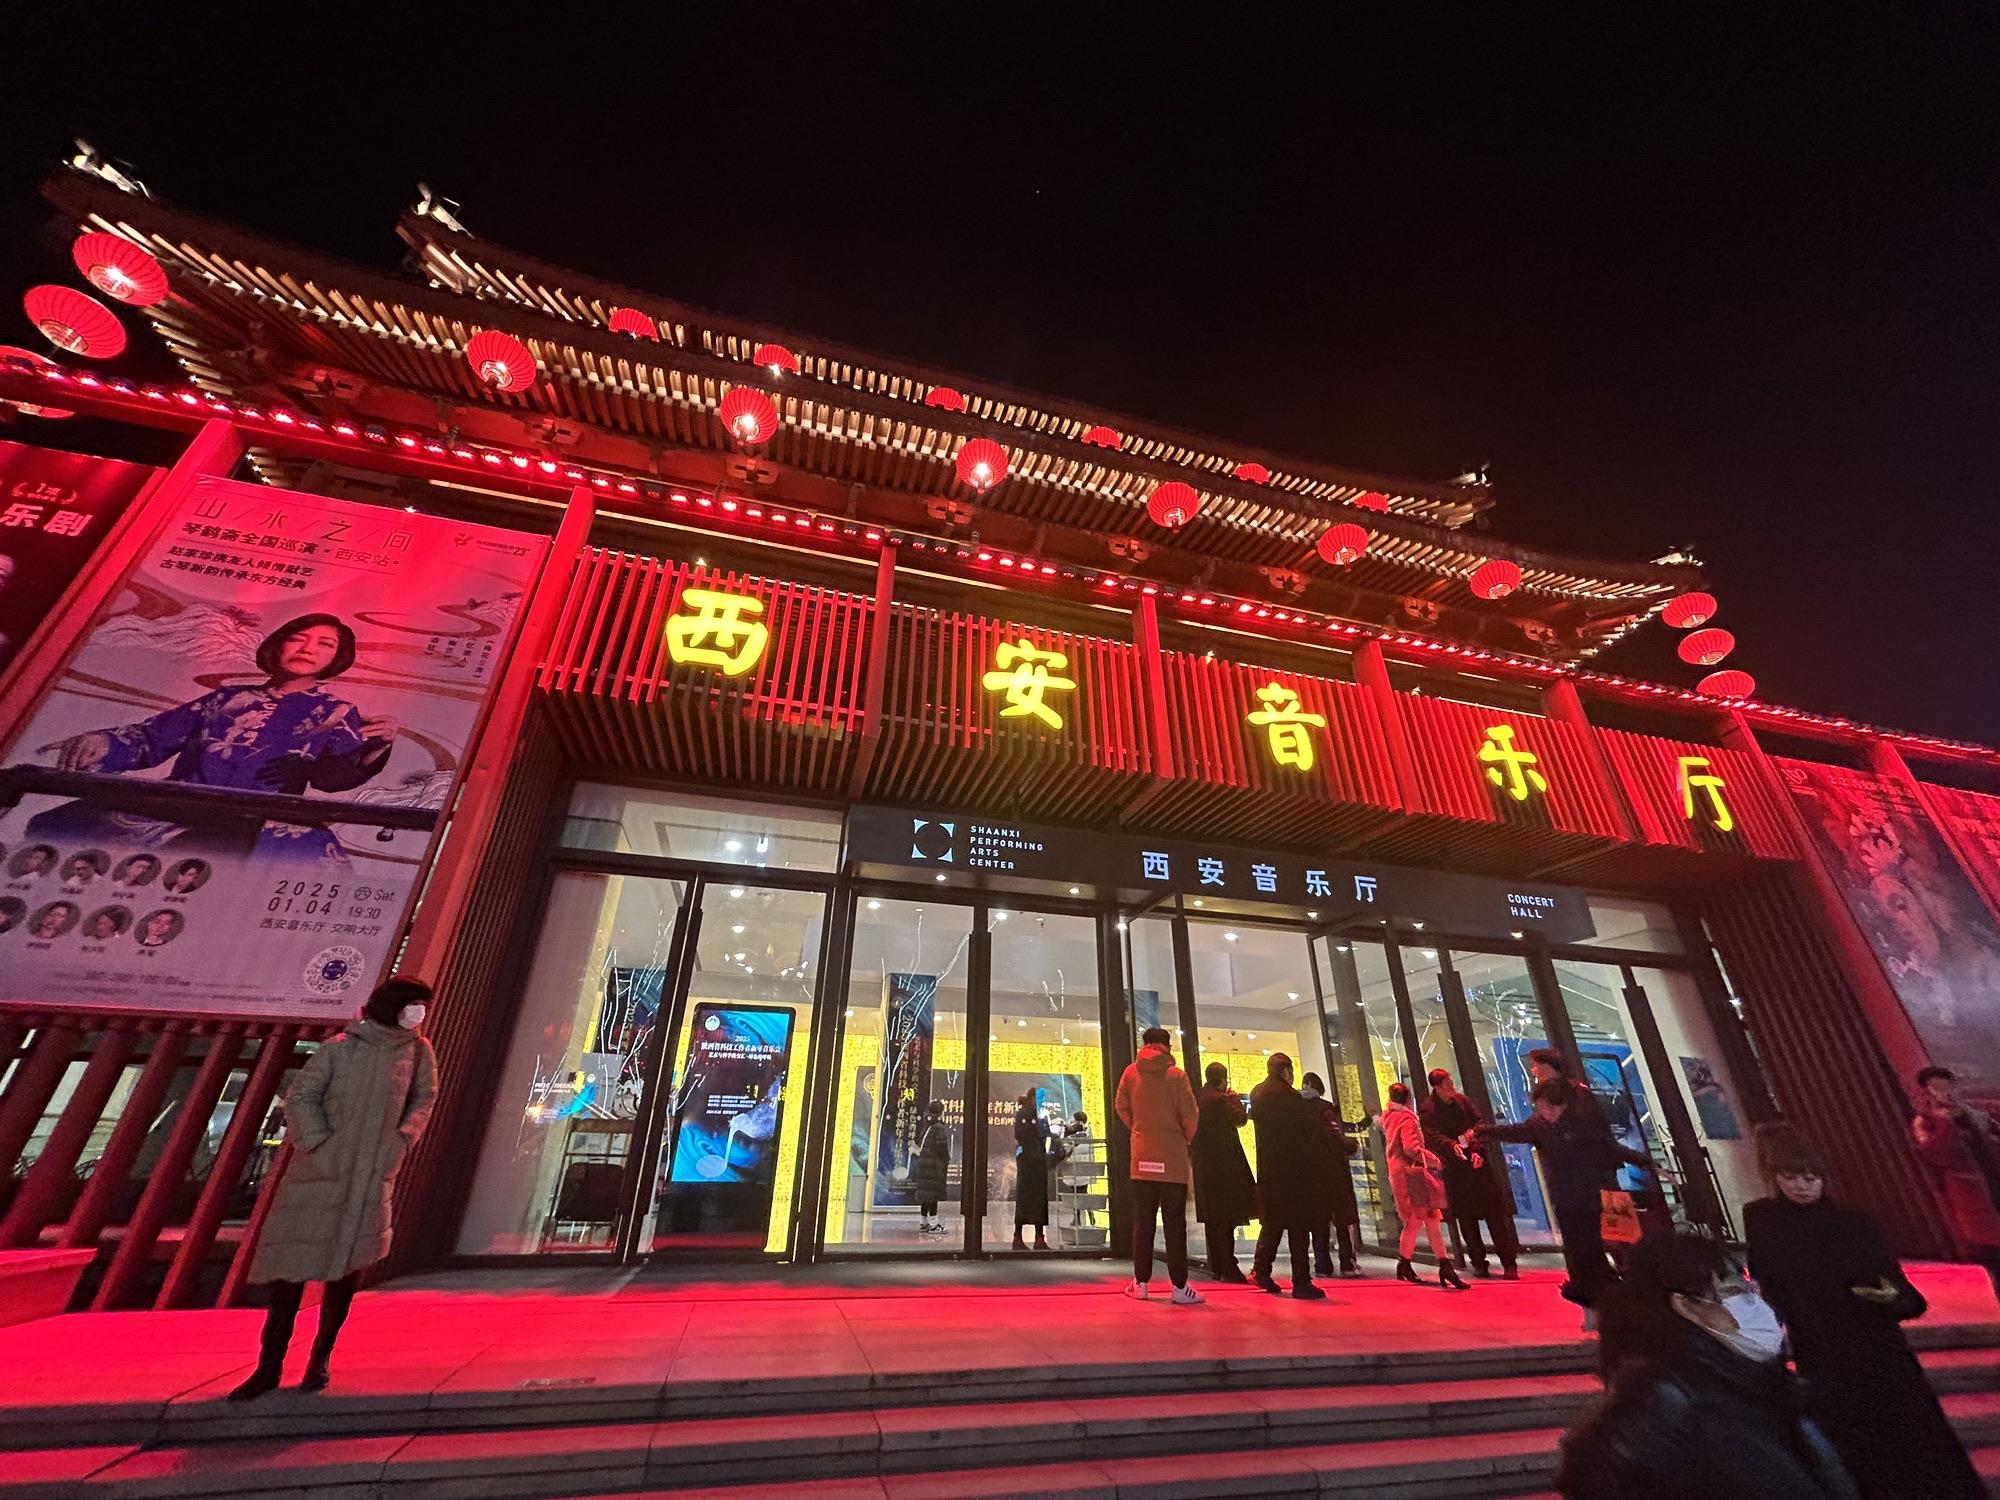
地标名称：西安音乐厅
所在城市：西安市·雁塔区